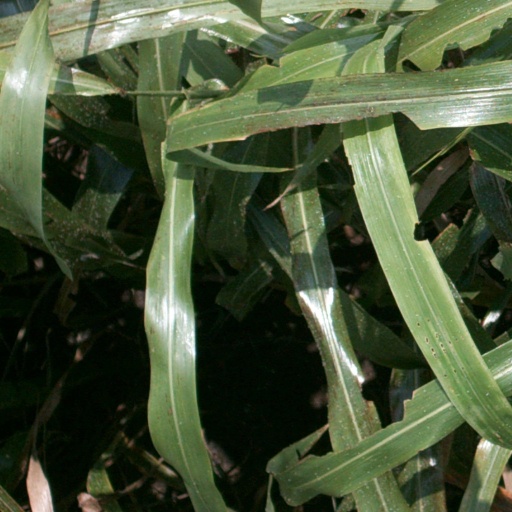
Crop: sorghum